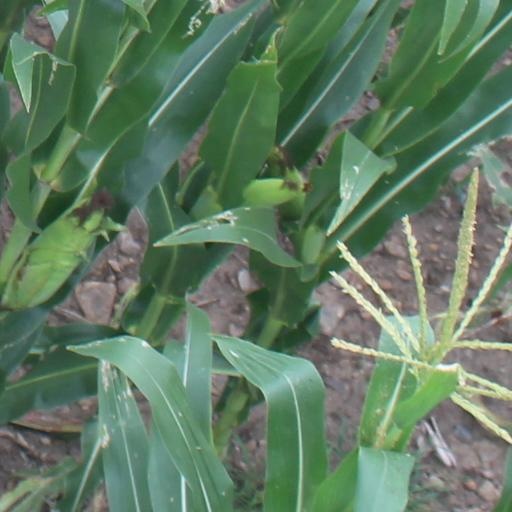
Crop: maize; corn